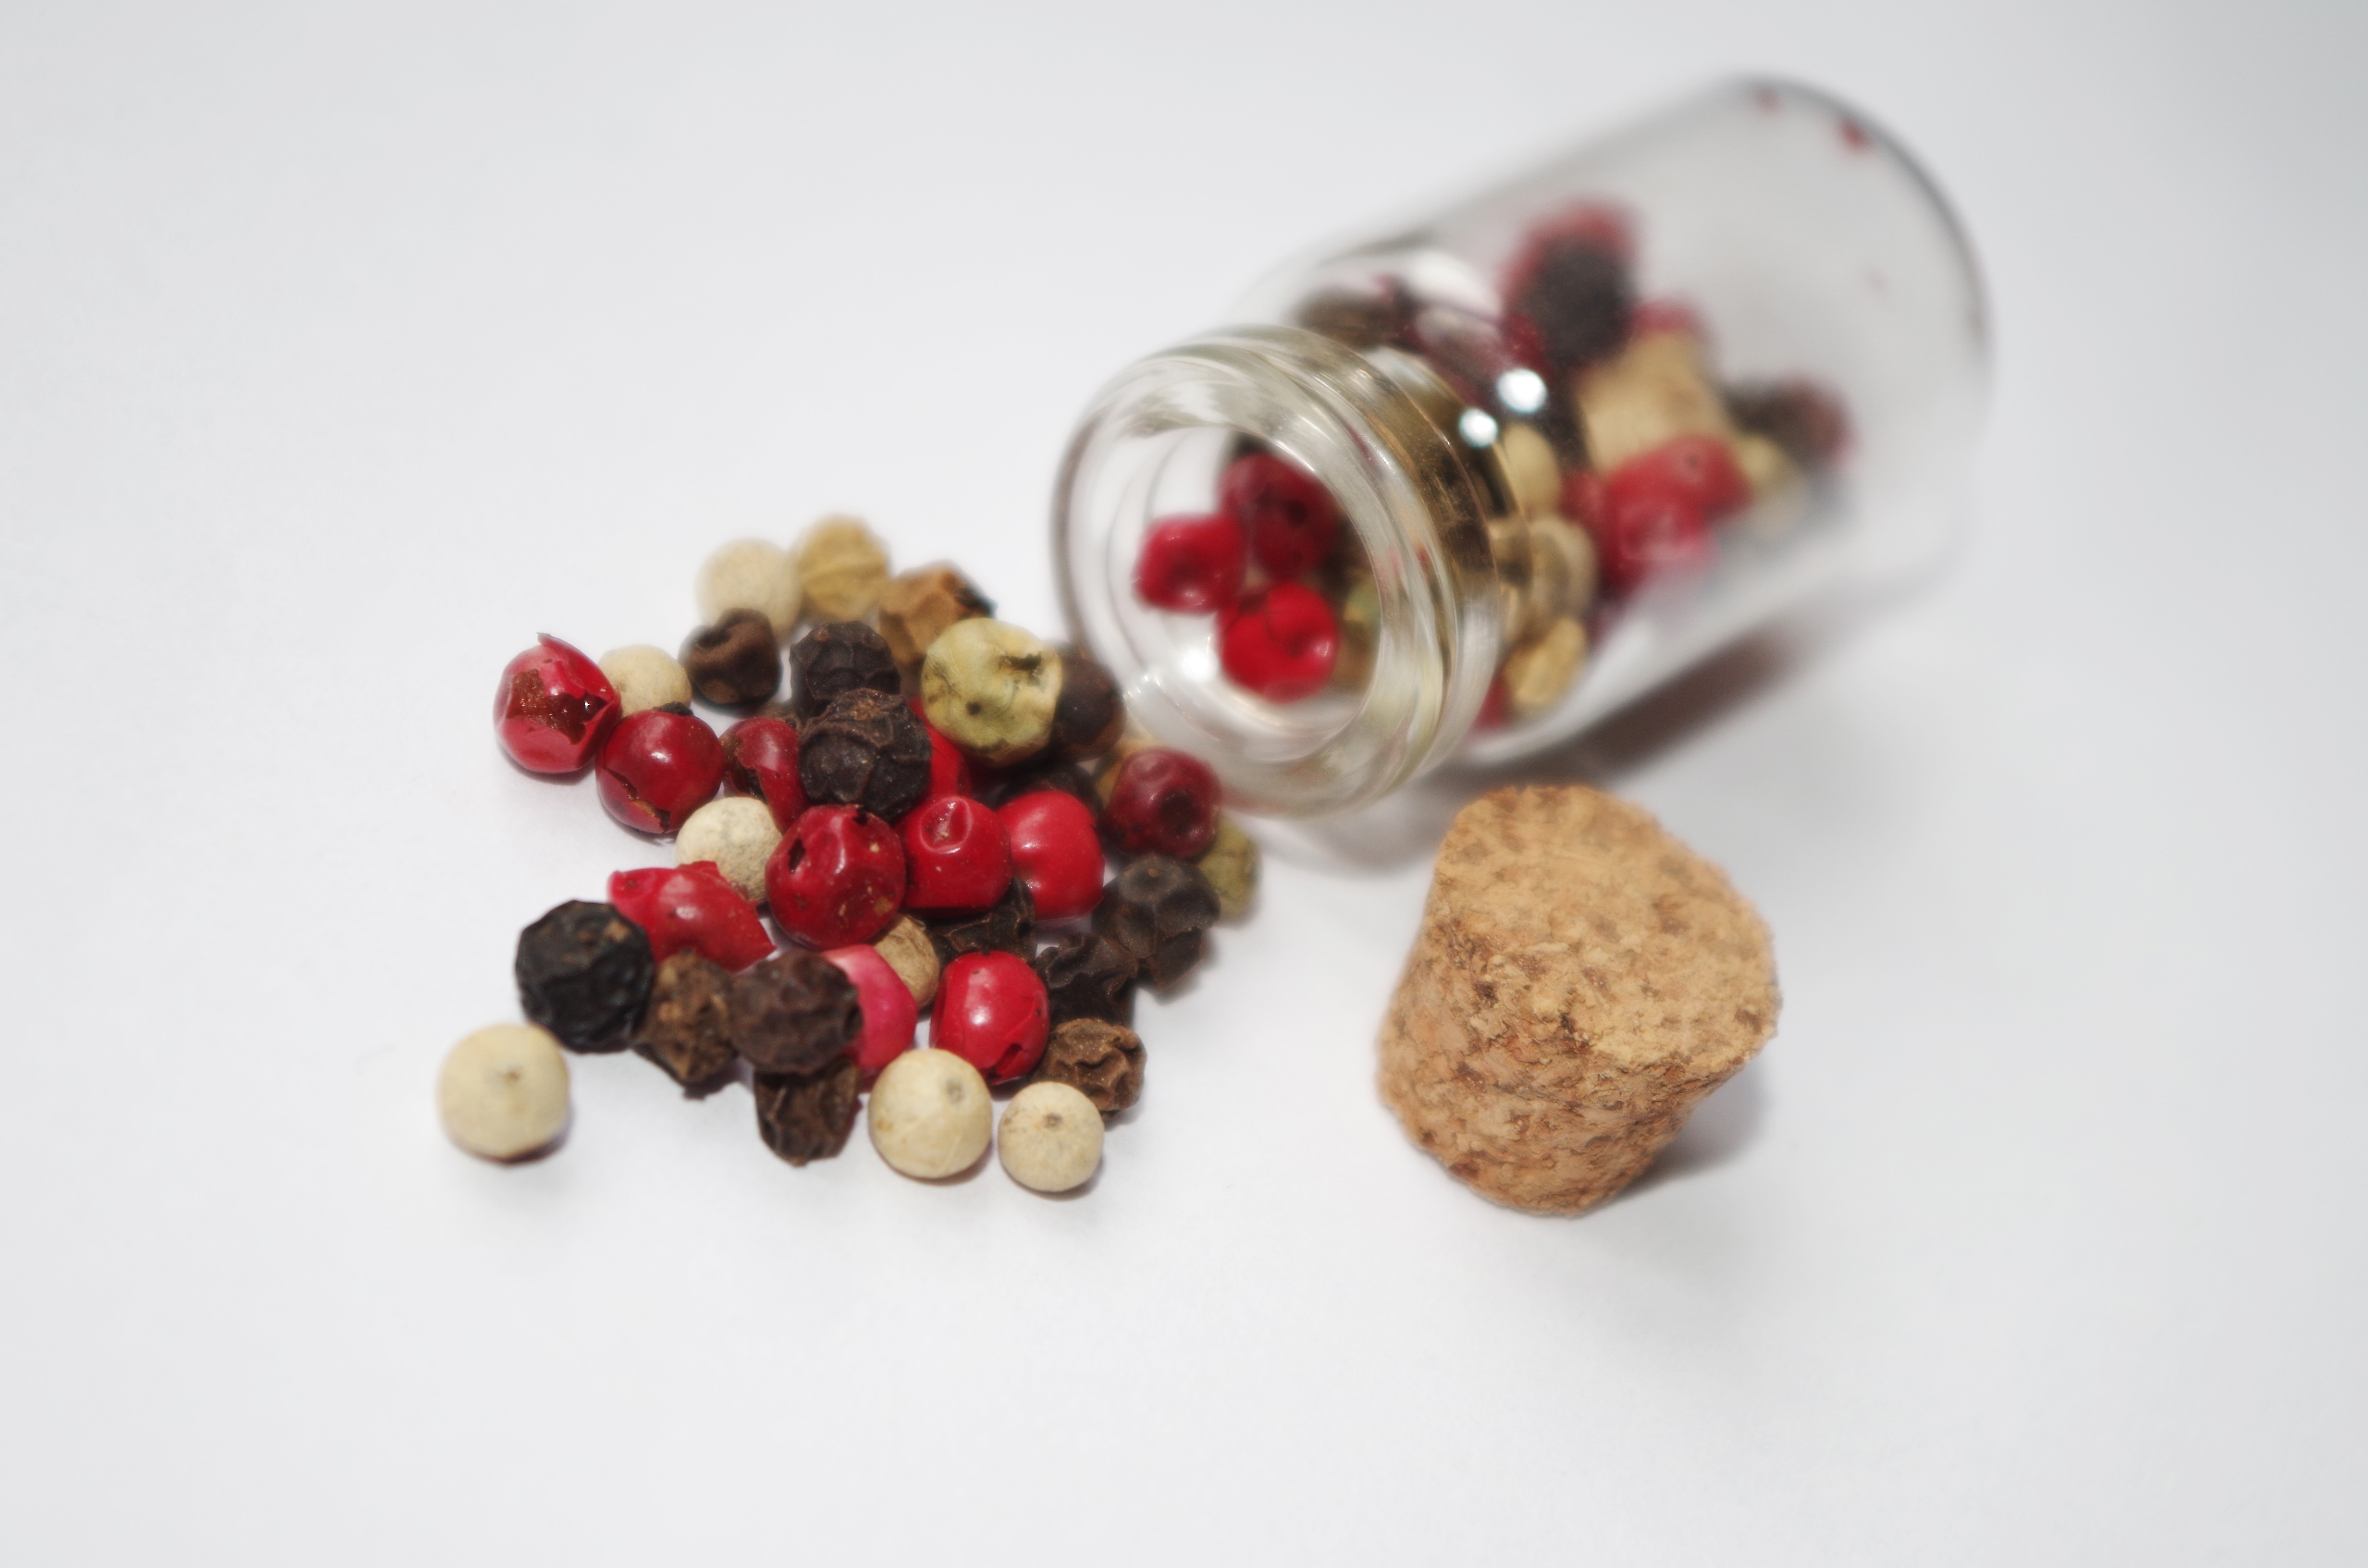
white, fruit, meal, food, green, red, produce, black, breakfast, bead, dessert, flavor, colorful spices whole, snack food